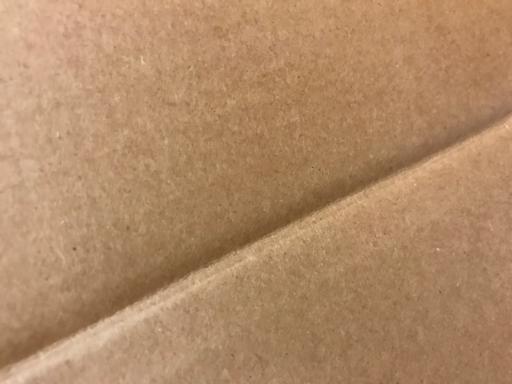
Label: cardboard